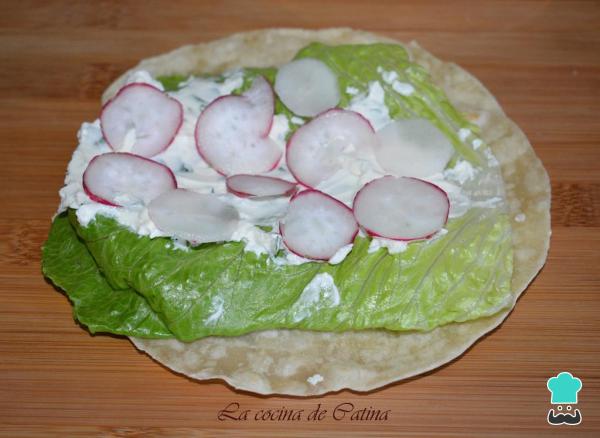
Para armar nuestro wraps rellenos, extendemos las tortillas y repartimos sobre ellas las hojas de lechuga, el queso con las finas hierbas y el rábano.